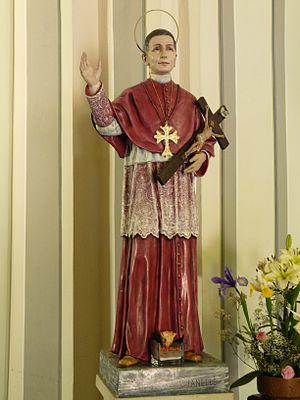
Cette liste de saints concerne les saints et les bienheureux, reconnus comme tels par l'Église catholique, ayant vécu au XIXᵉ siècle. À ce jour, l'Église a donné comme modèles évangéliques 318 saints du XIXᵉ siècle.
Antoine-Marie Gianelli est un évêque de Bobbio et fondateur des filles de Notre Dame du Jardin.
Au cours de son pontificat, le pape Pie XII a procédé aux 33 canonisations suivantes :